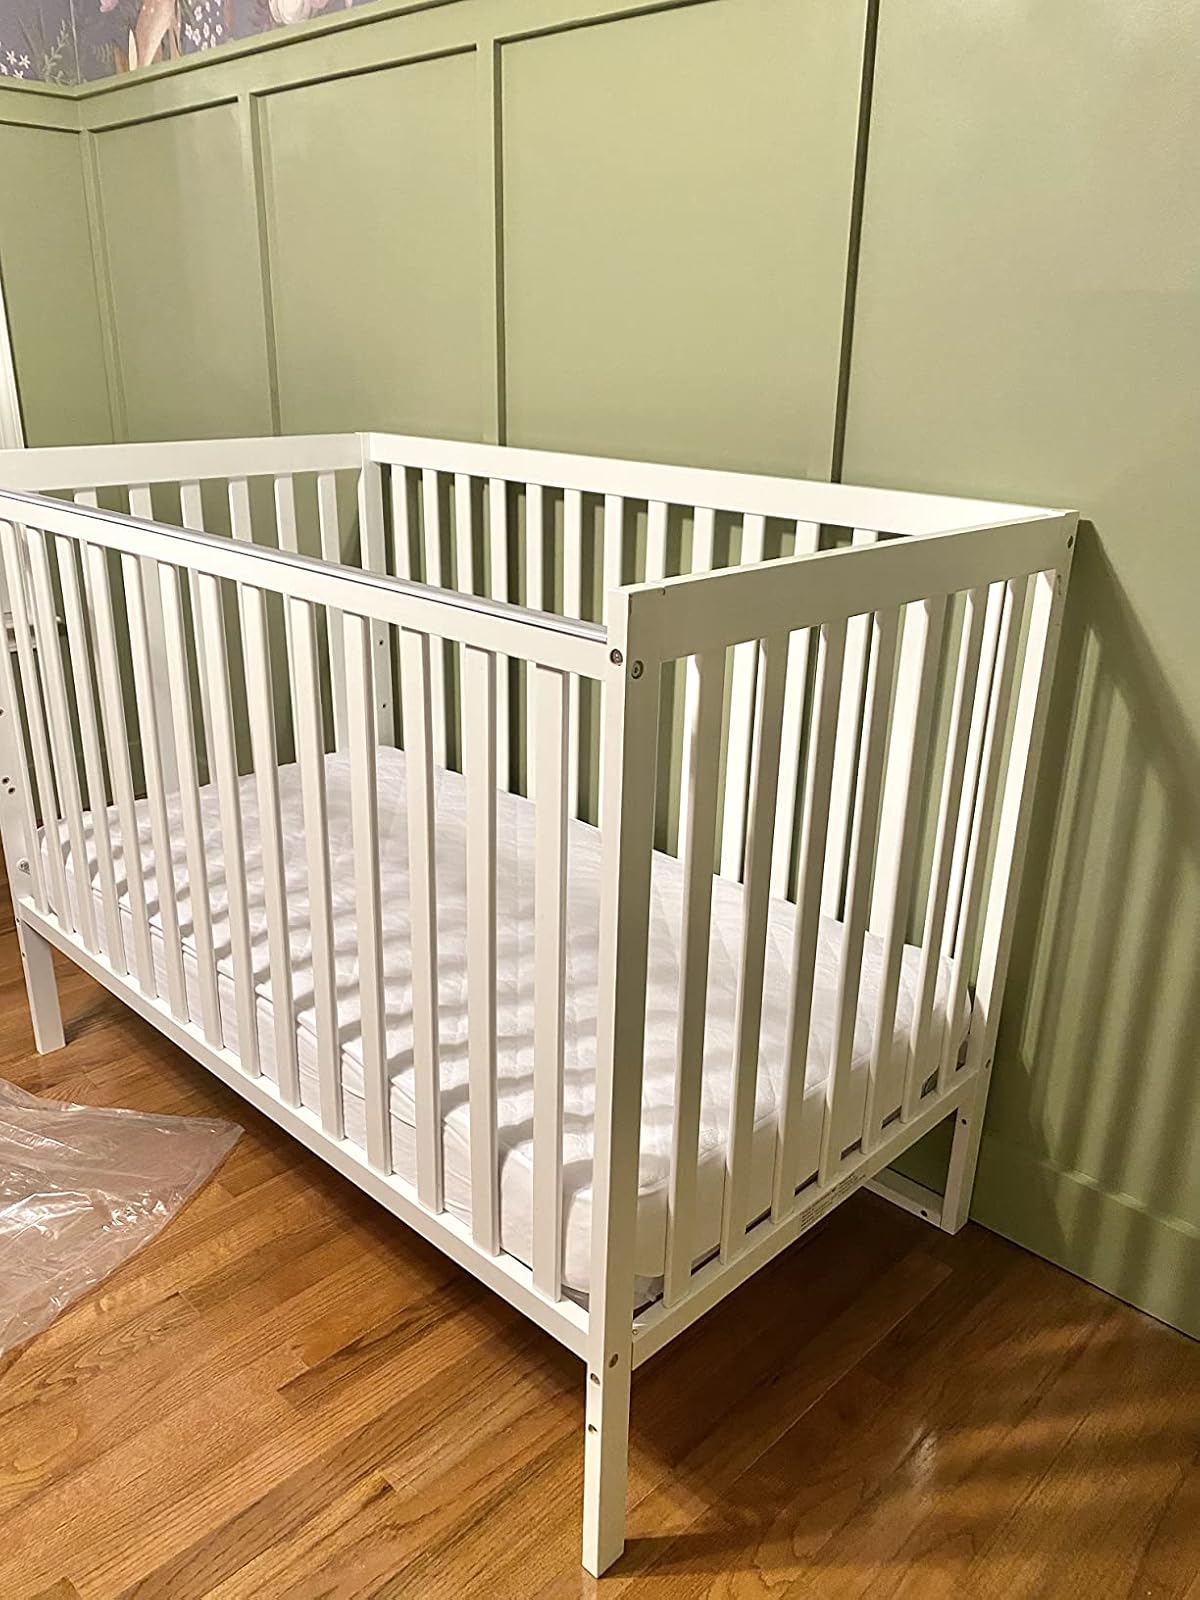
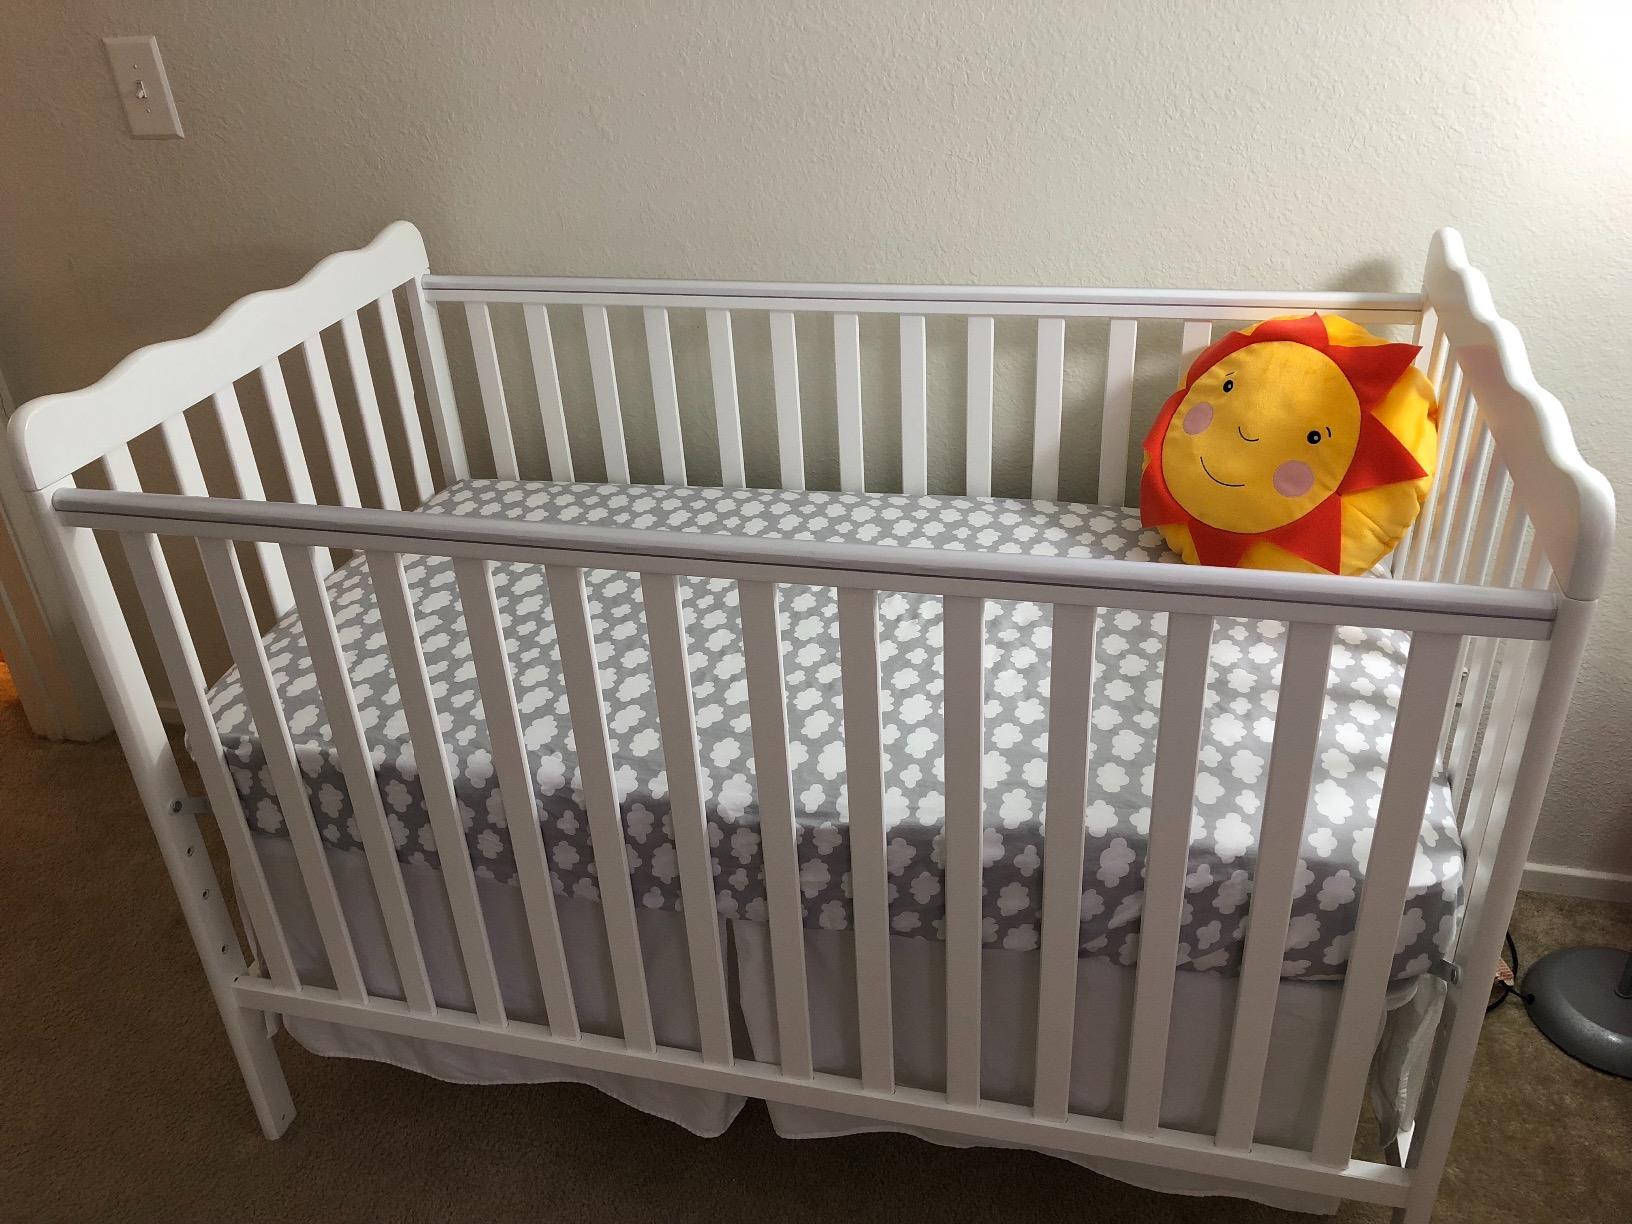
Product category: products_crib
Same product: no